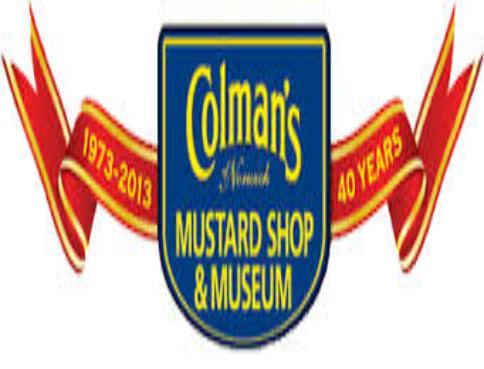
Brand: Colman's
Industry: Food